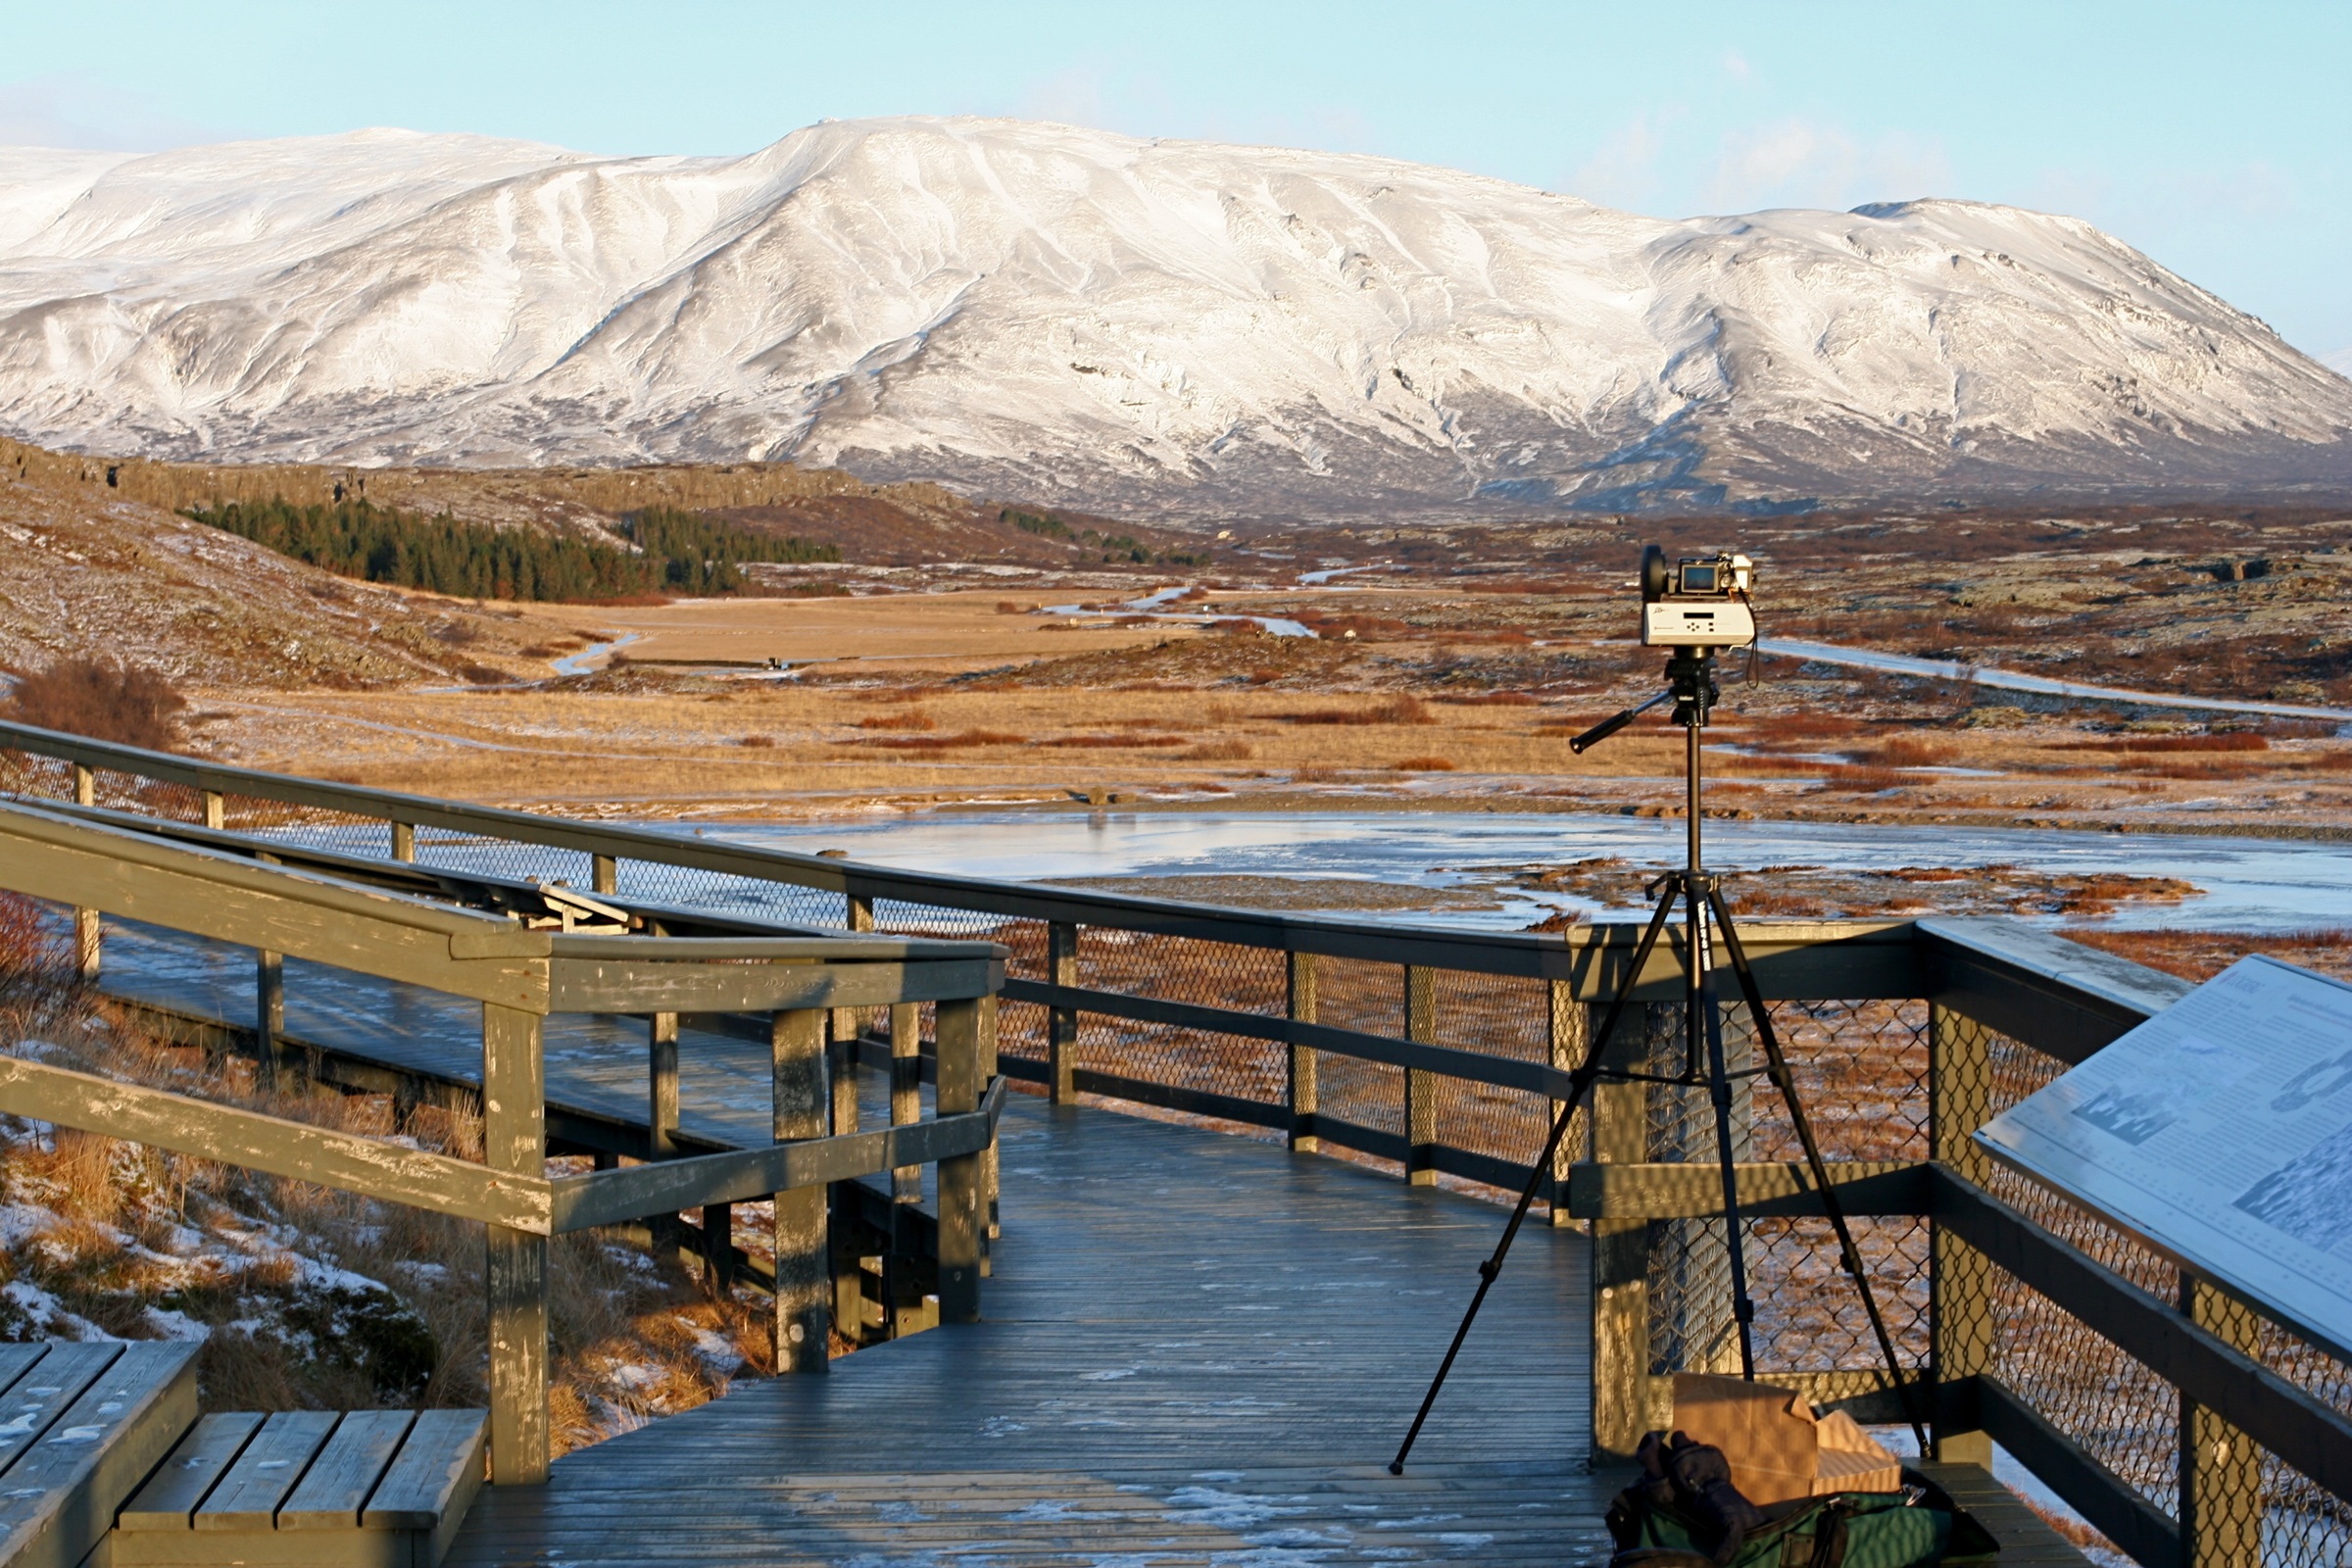
sea, wilderness, mountain, snow, winter, reflection, iceland, gigapan